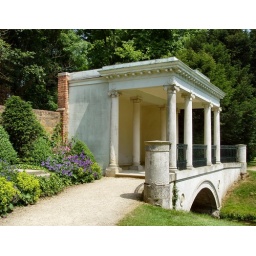
Small pavilion on a bridge over the river Cam in the grounds of Audley End House